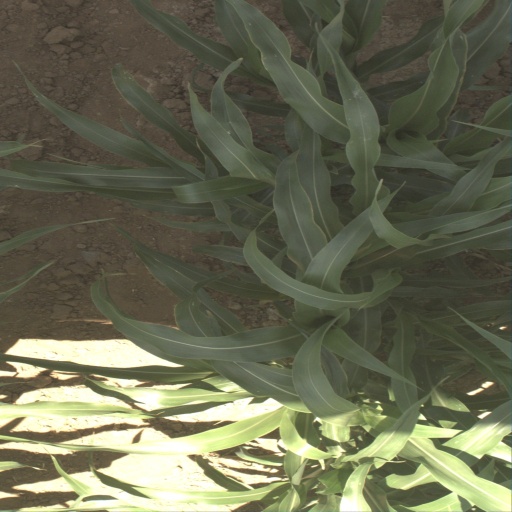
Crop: sorghum